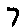
Label: 7